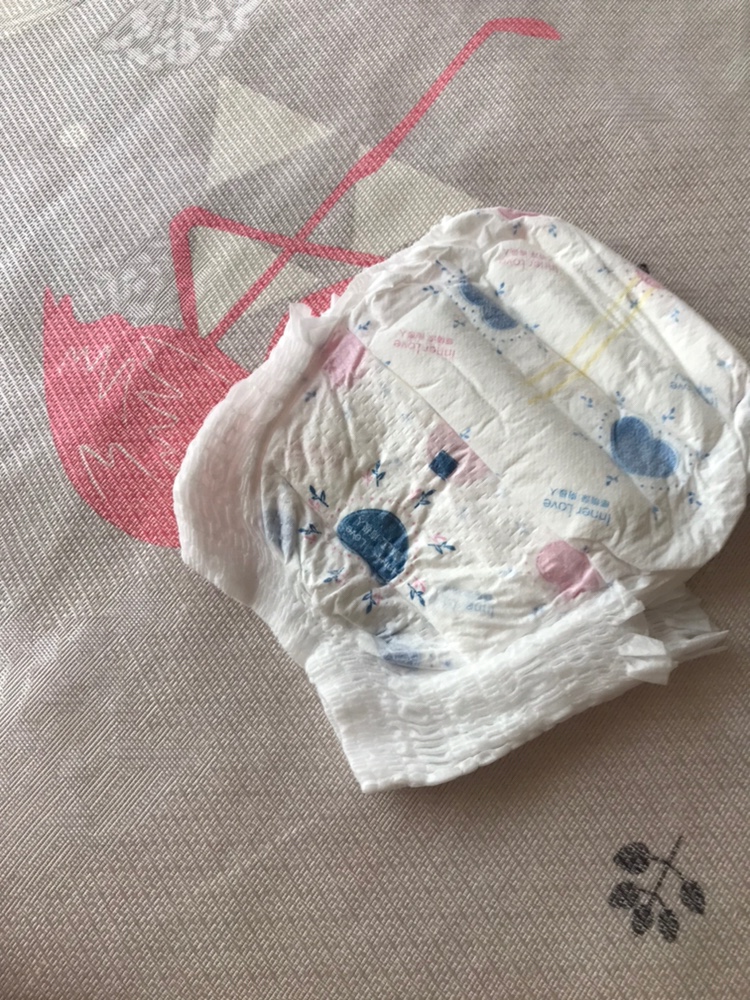
Label: trash